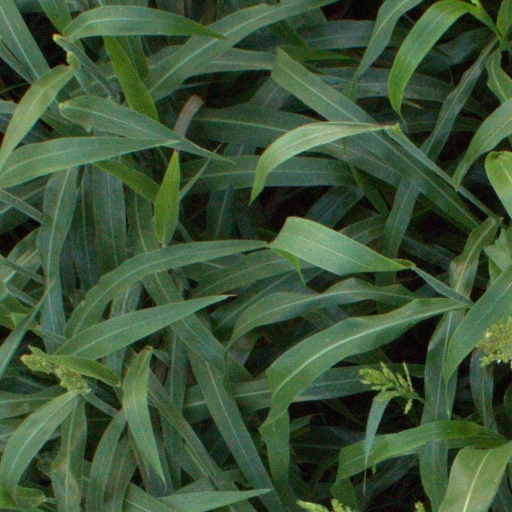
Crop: sorghum